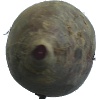
Label: beetroot